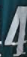
Number: 4